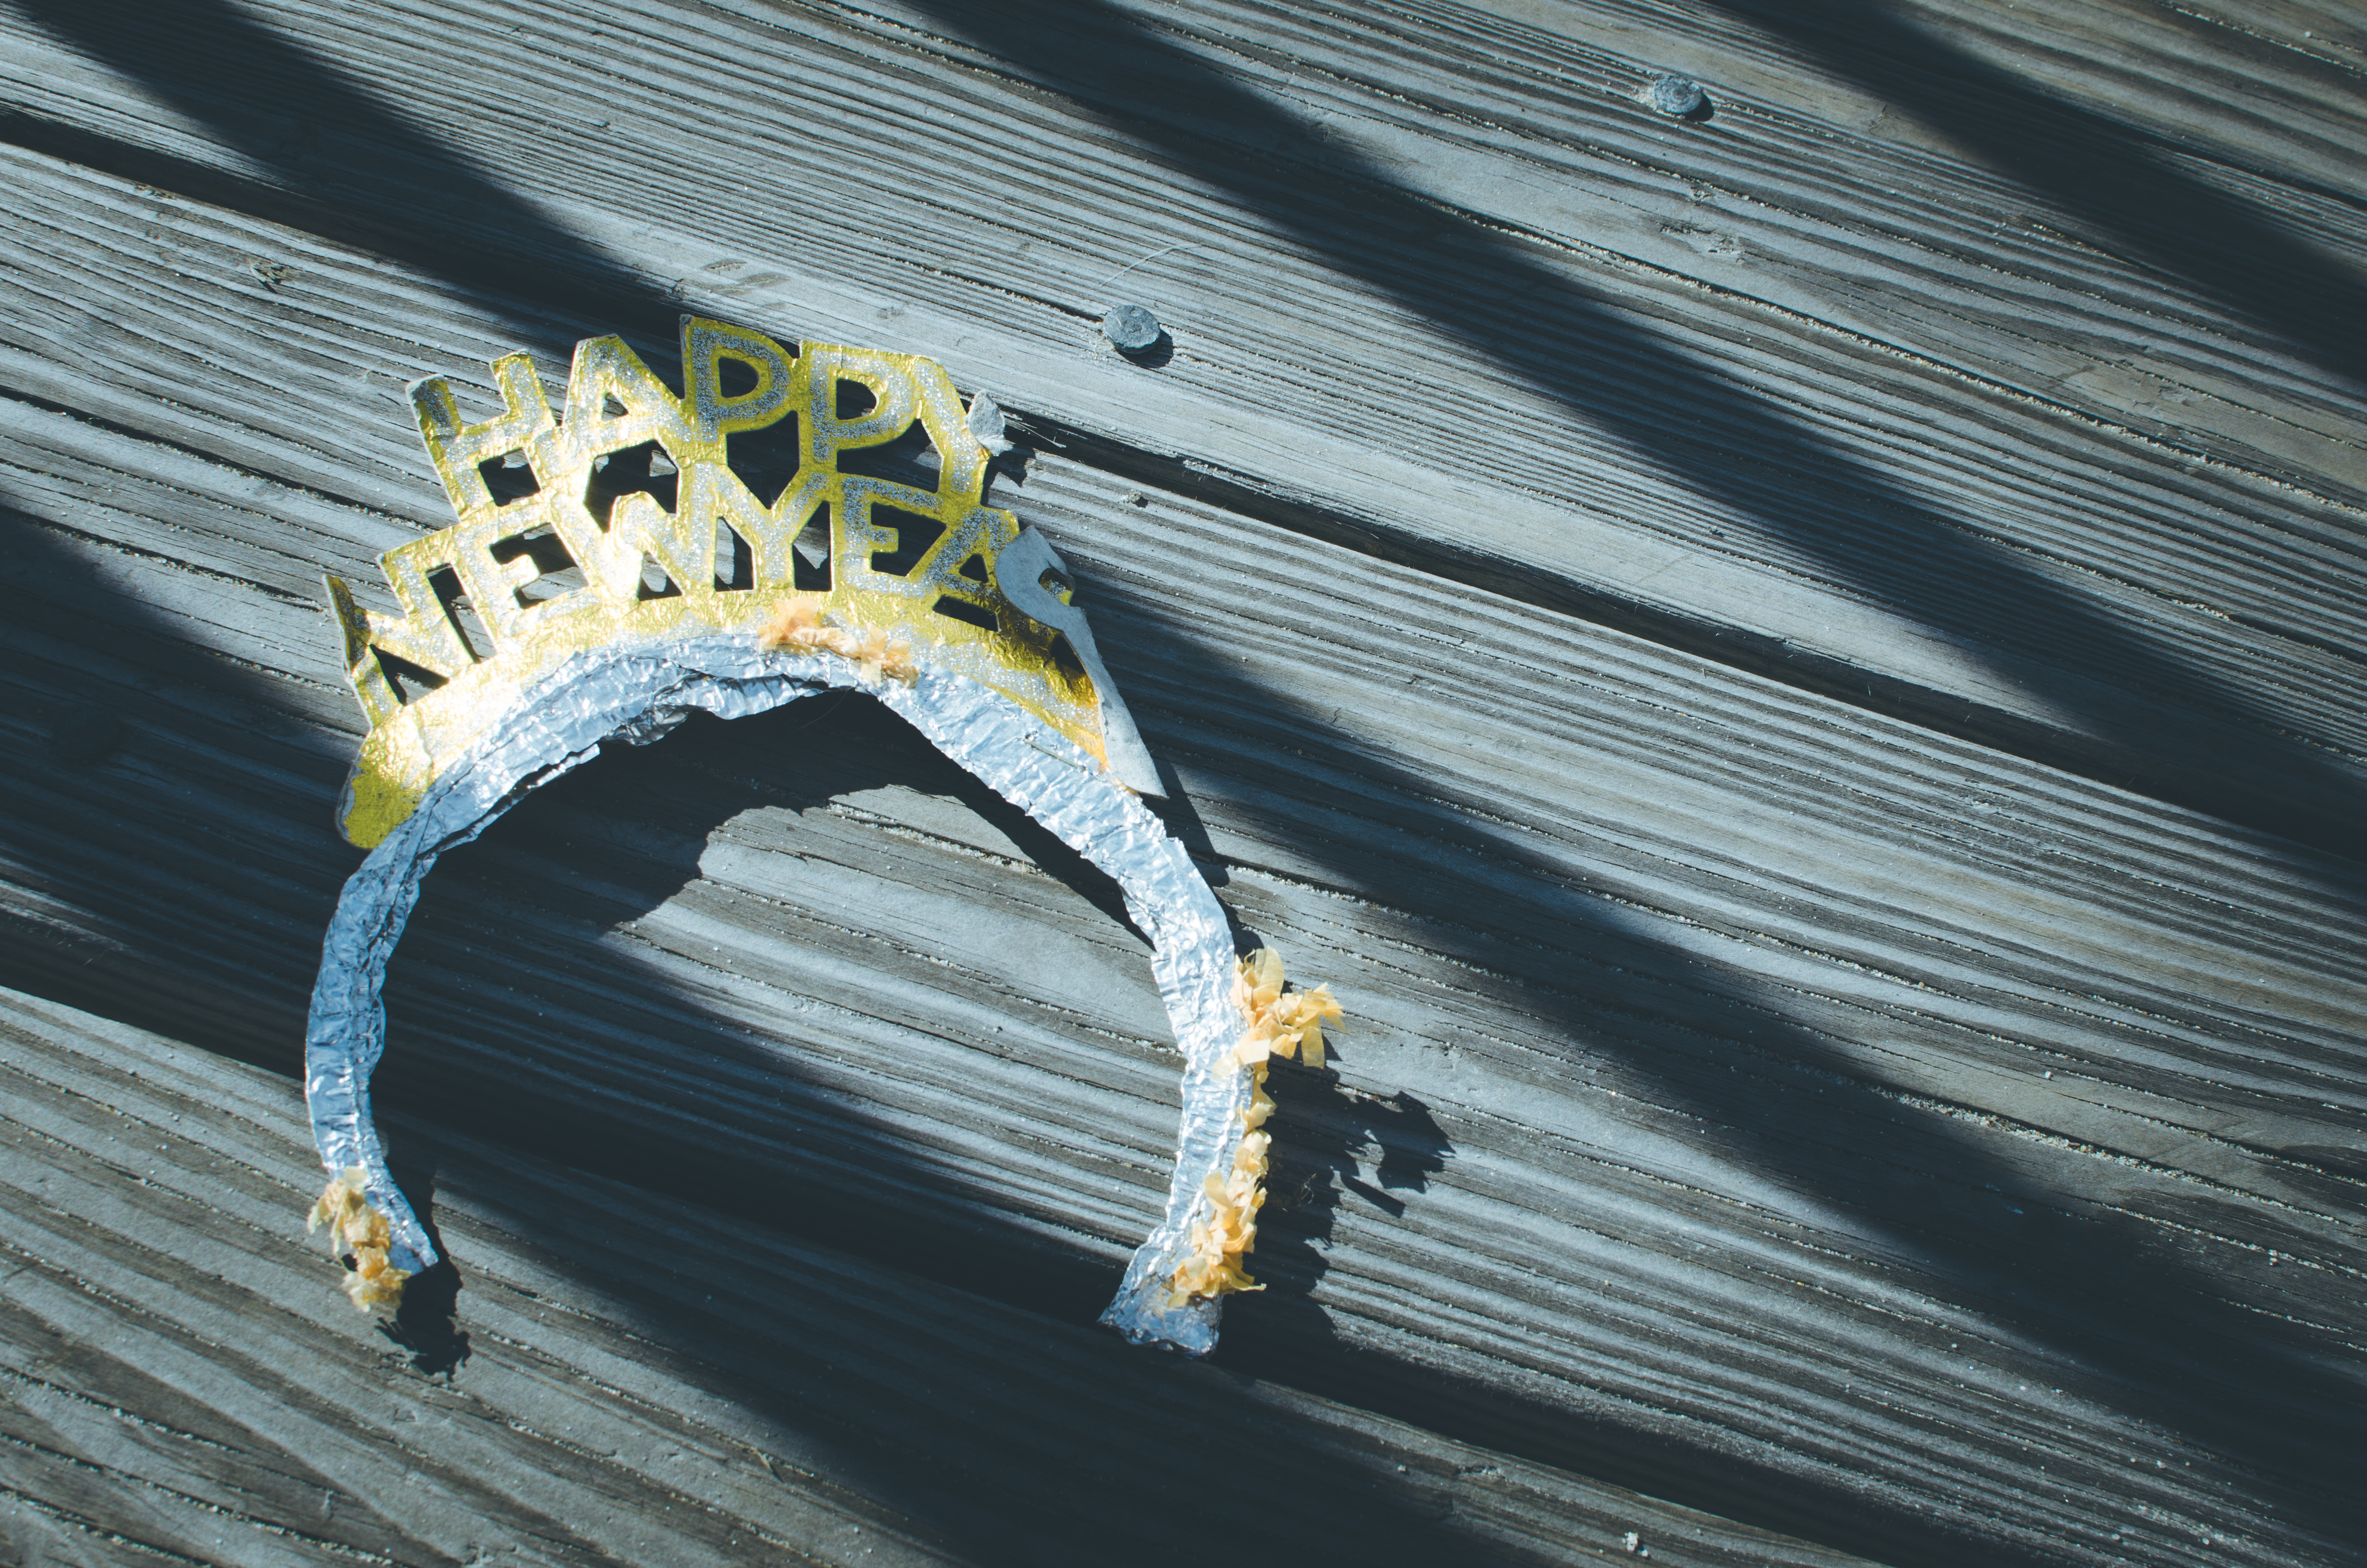
wing, light, white, leaf, old, color, broken, blue, black, yellow, new year, party, macro photography, happy new year